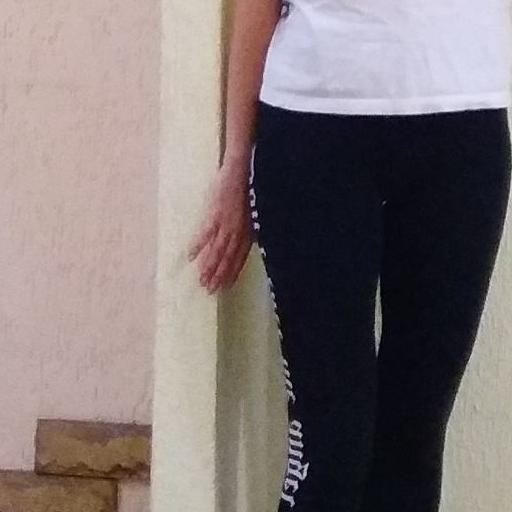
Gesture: no_gesture